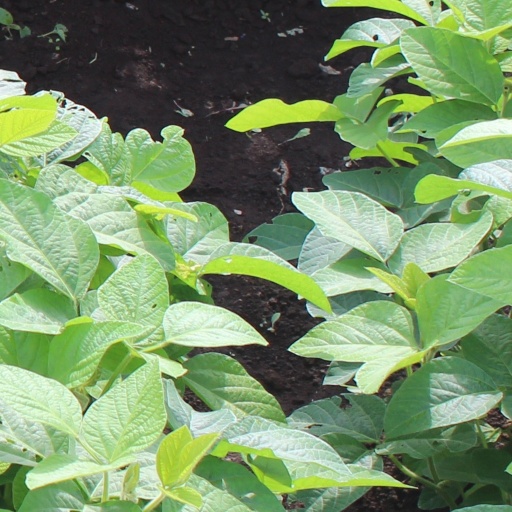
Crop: soybean